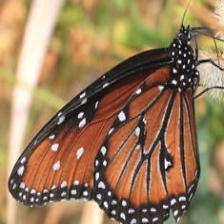
Species: STRAITED QUEEN
Butterfly family (ImageNet category): monarch